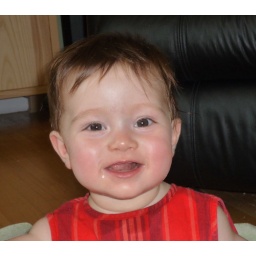
Annika in Anna's red dress 8.5 months